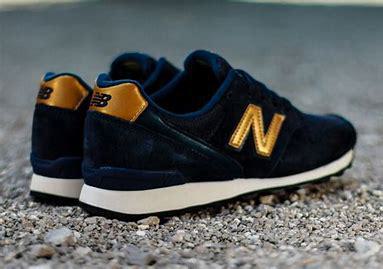
Brand: New
Model: Balance New Balance 996 Marathon